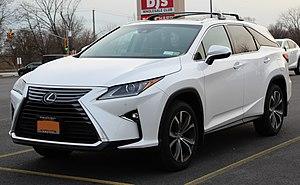
Le Lexus RX est un SUV de la marque de luxe Lexus vendu depuis 1998 en Amérique du Nord. Ce modèle est en fait un Toyota Harrier, vendu au Japon, rebadgé. Ce véhicule est le fer de lance de l'expansion de la marque appartenant au géant Toyota, avec notamment sa version hybride qui a fait de lui le premier SUV hybride au monde.